Margam Country Park

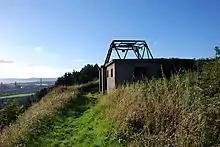
Margam Coast Defence Radar Station

In 1147, Margam Abbey was built. When the abbey was dissolved in 1536 the Abbey Church nave was retained as Margam Parish Church, whilst the ruins of various other of the abbey buildings stand in the park today, including a spectacular twelve-sided Chapter House.